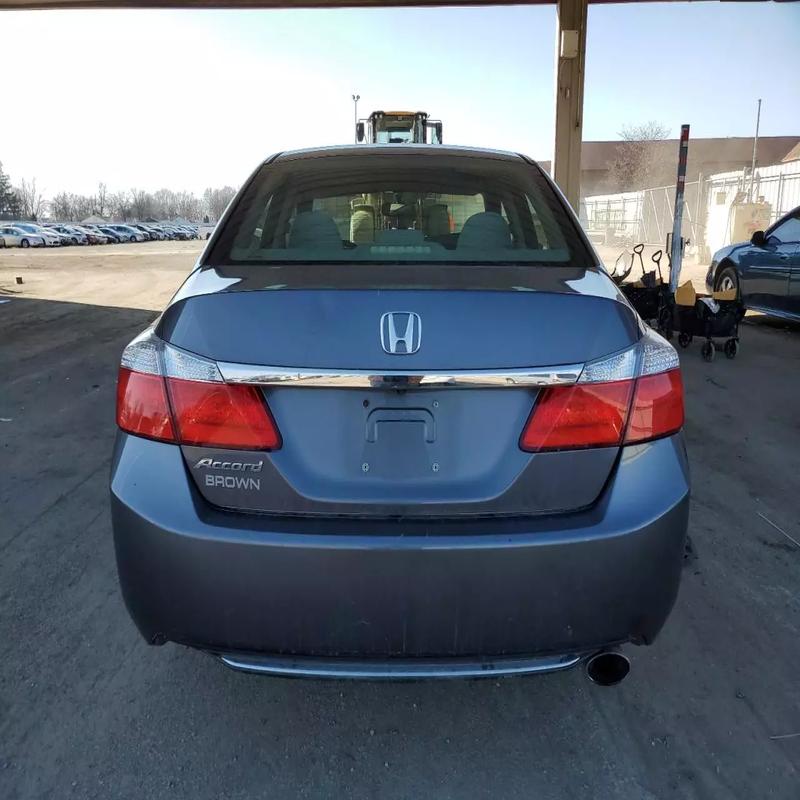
Aucun dommage détecté.
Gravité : aucun